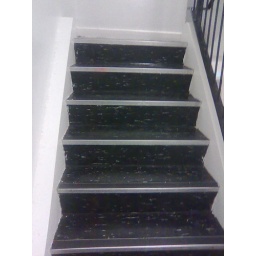
the first row of steps in the magical hamlet house larner road